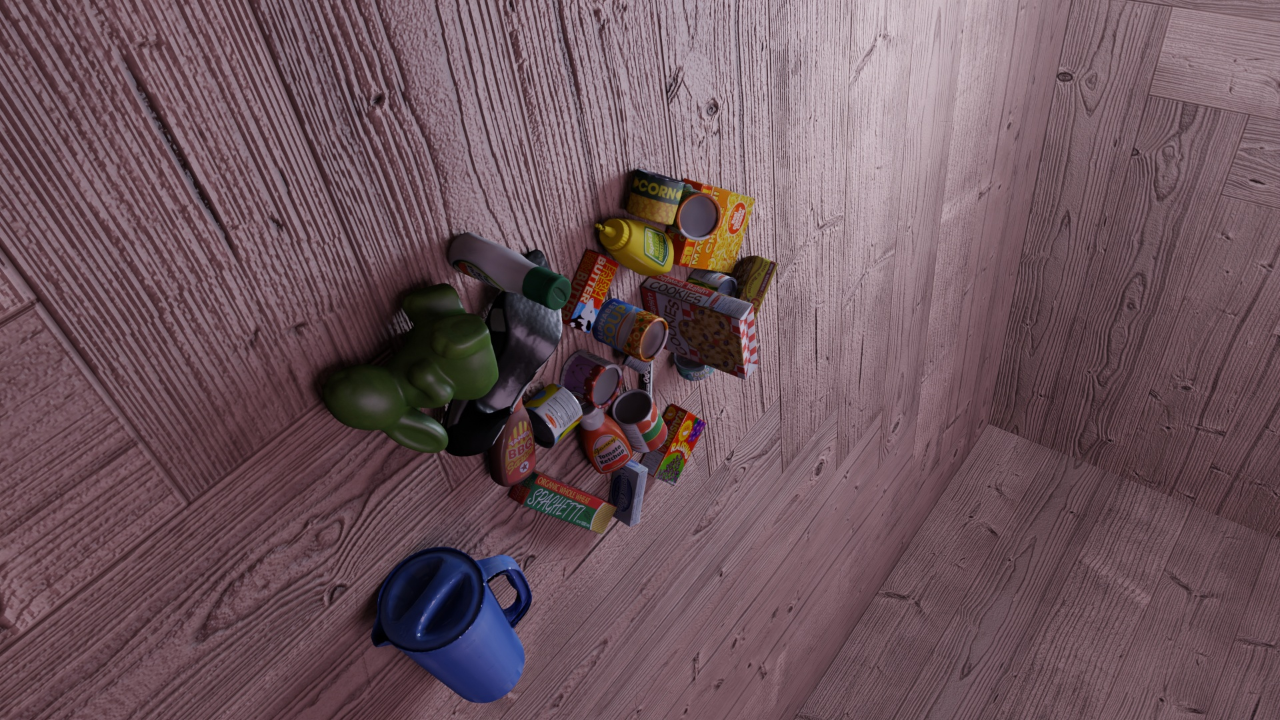
Question:
What are the five normalized (x, y) points between 0 and 1 in the image that outline the grasp plane for the box of oatmeal-raisin cookies? Your answer should be as Grasp center: [], Left finger base: [], Right finger base: [], Left finger tip: [], Right finger tip: [].
Answer: Grasp center: [0.599219, 0.506944], Left finger base: [0.582812, 0.540278], Right finger base: [0.614844, 0.473611], Left finger tip: [0.561719, 0.520833], Right finger tip: [0.59375, 0.456944]